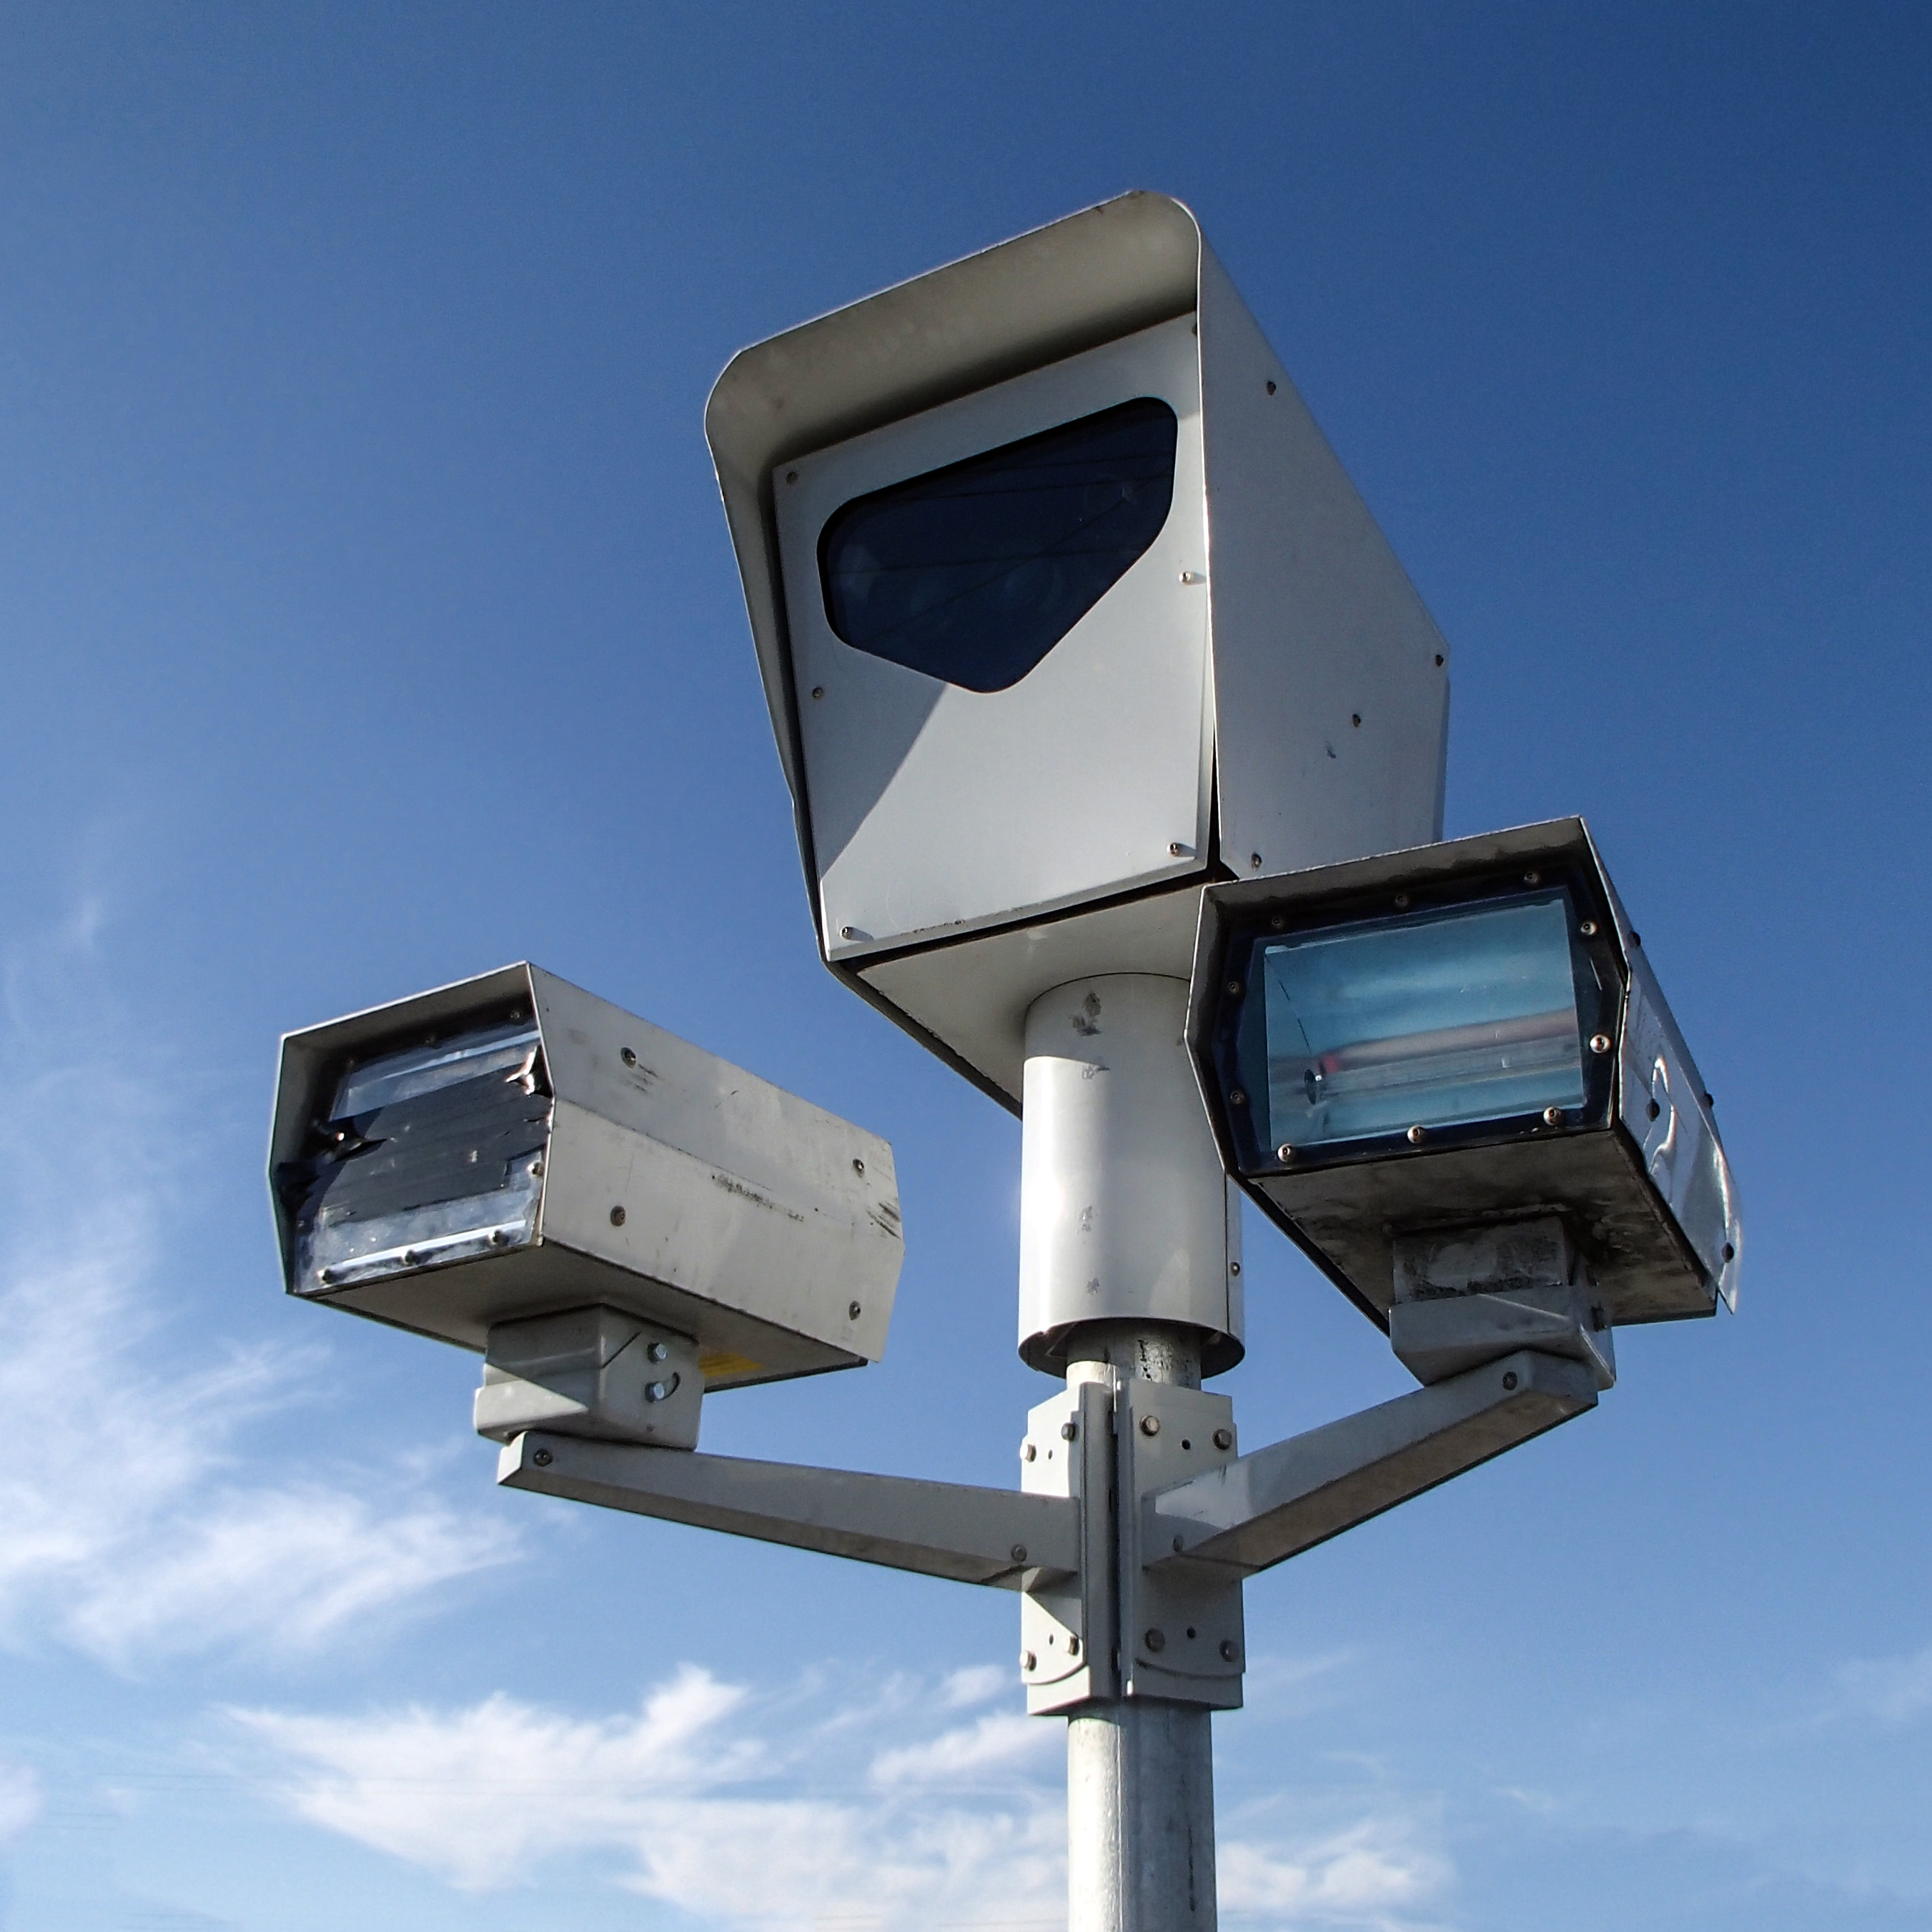
light, advertising, street light, lighting, traffic light, surveillance, society, civilization, light fixture, order, redlightcamera, trafficcamera, rules, lawenforcement, automated, socialcontrol, display device, signaling device